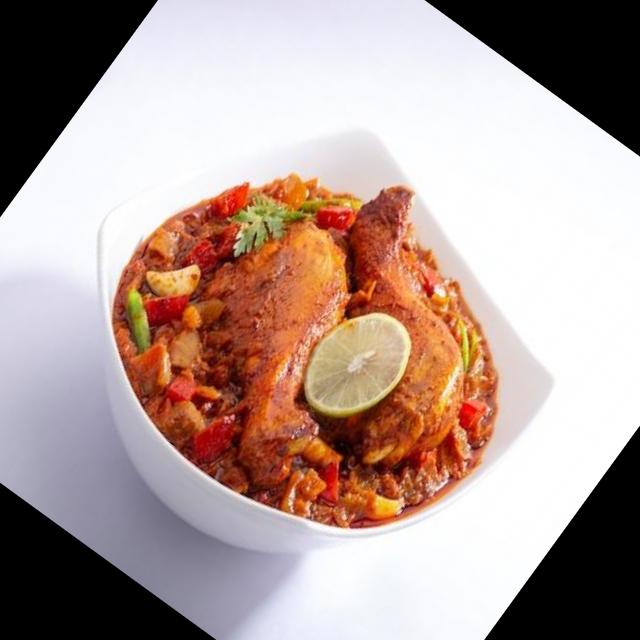
Dish: chicken_curry